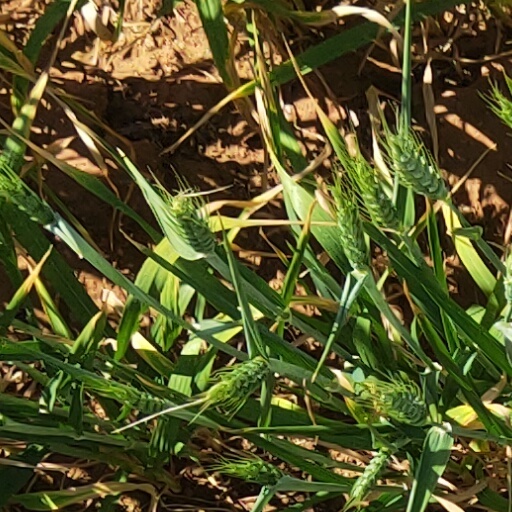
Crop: wheat